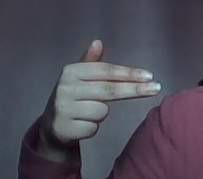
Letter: ghain